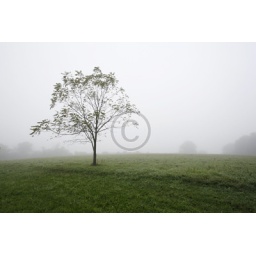
A lone tree sits in a grassy field on a foggy morning in upstate New York.